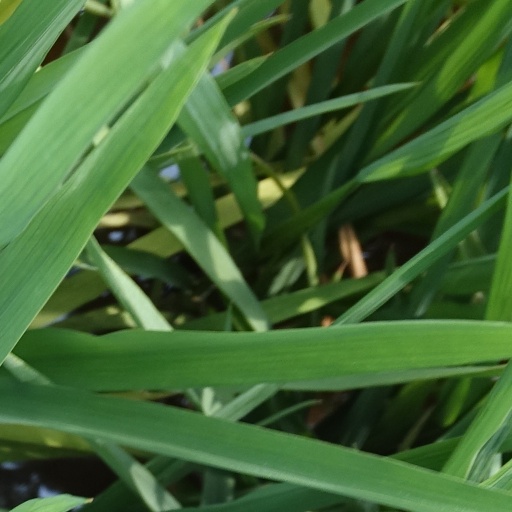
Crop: rice